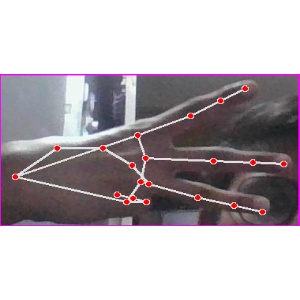
अक्षर: भ